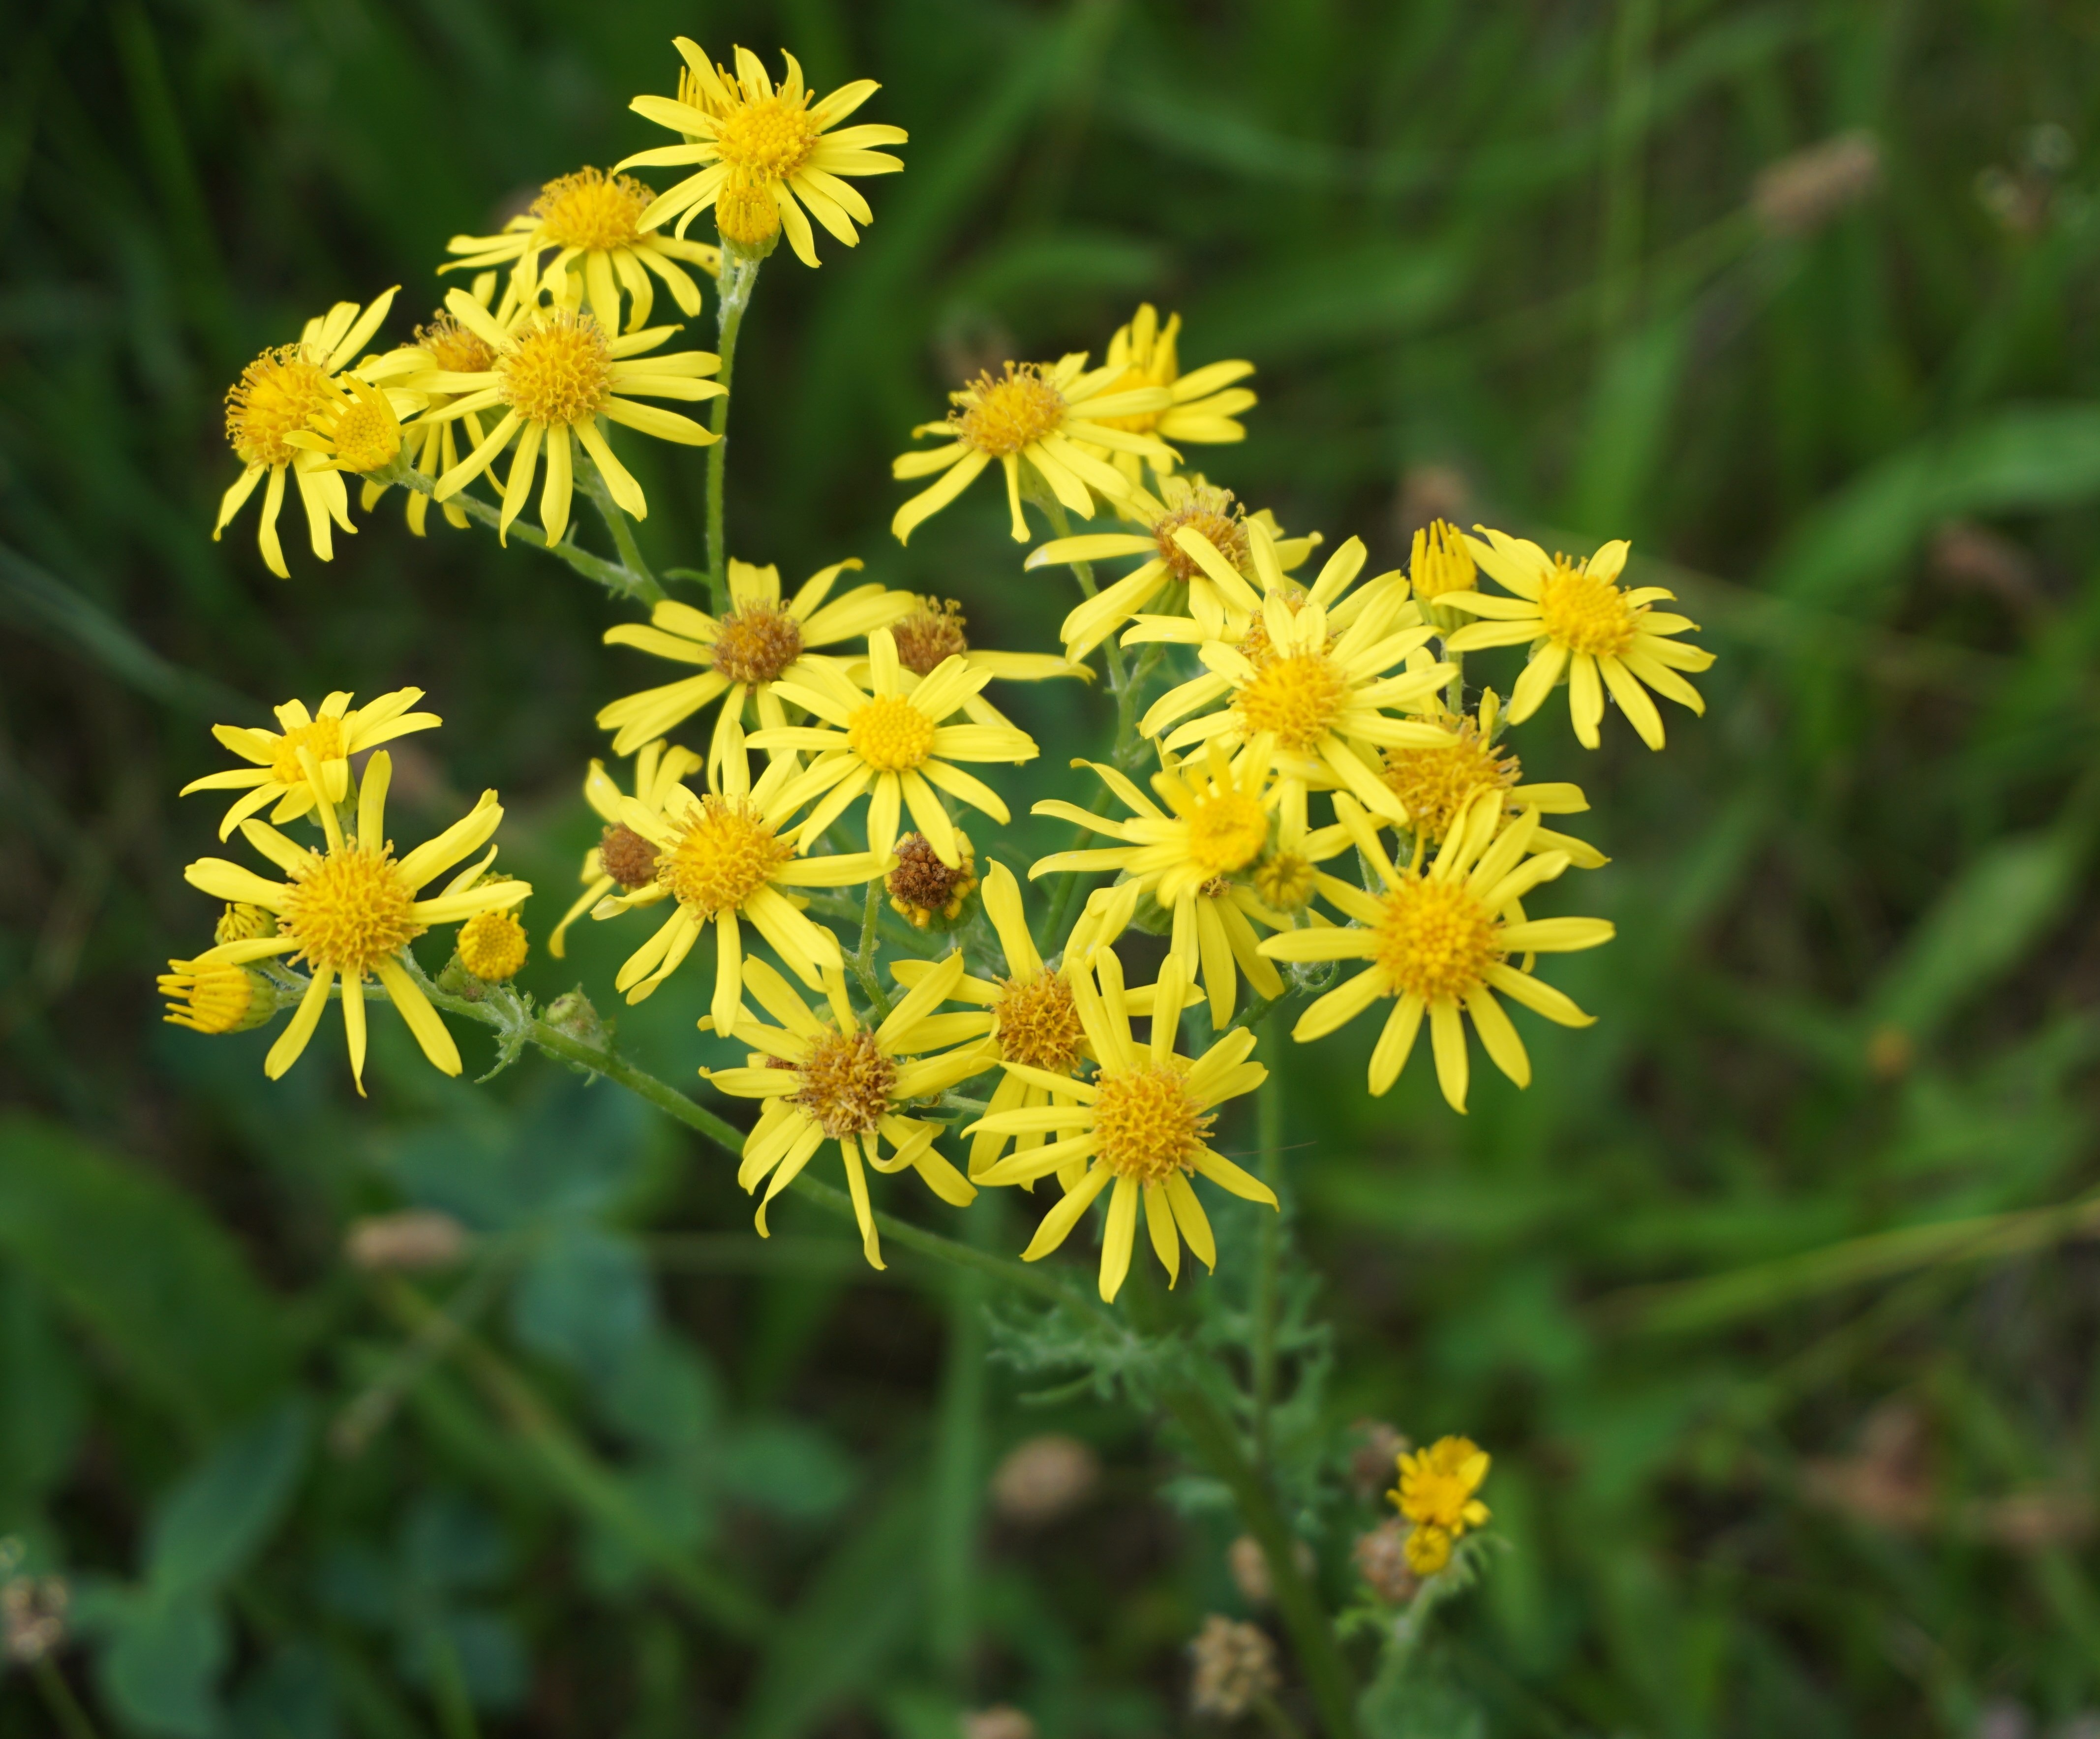
nature, plant, meadow, flower, summer, herb, botany, yellow, close, flora, wildflower, flowers, yellow flowers, macro photography, flowering plant, daisy family, land plant